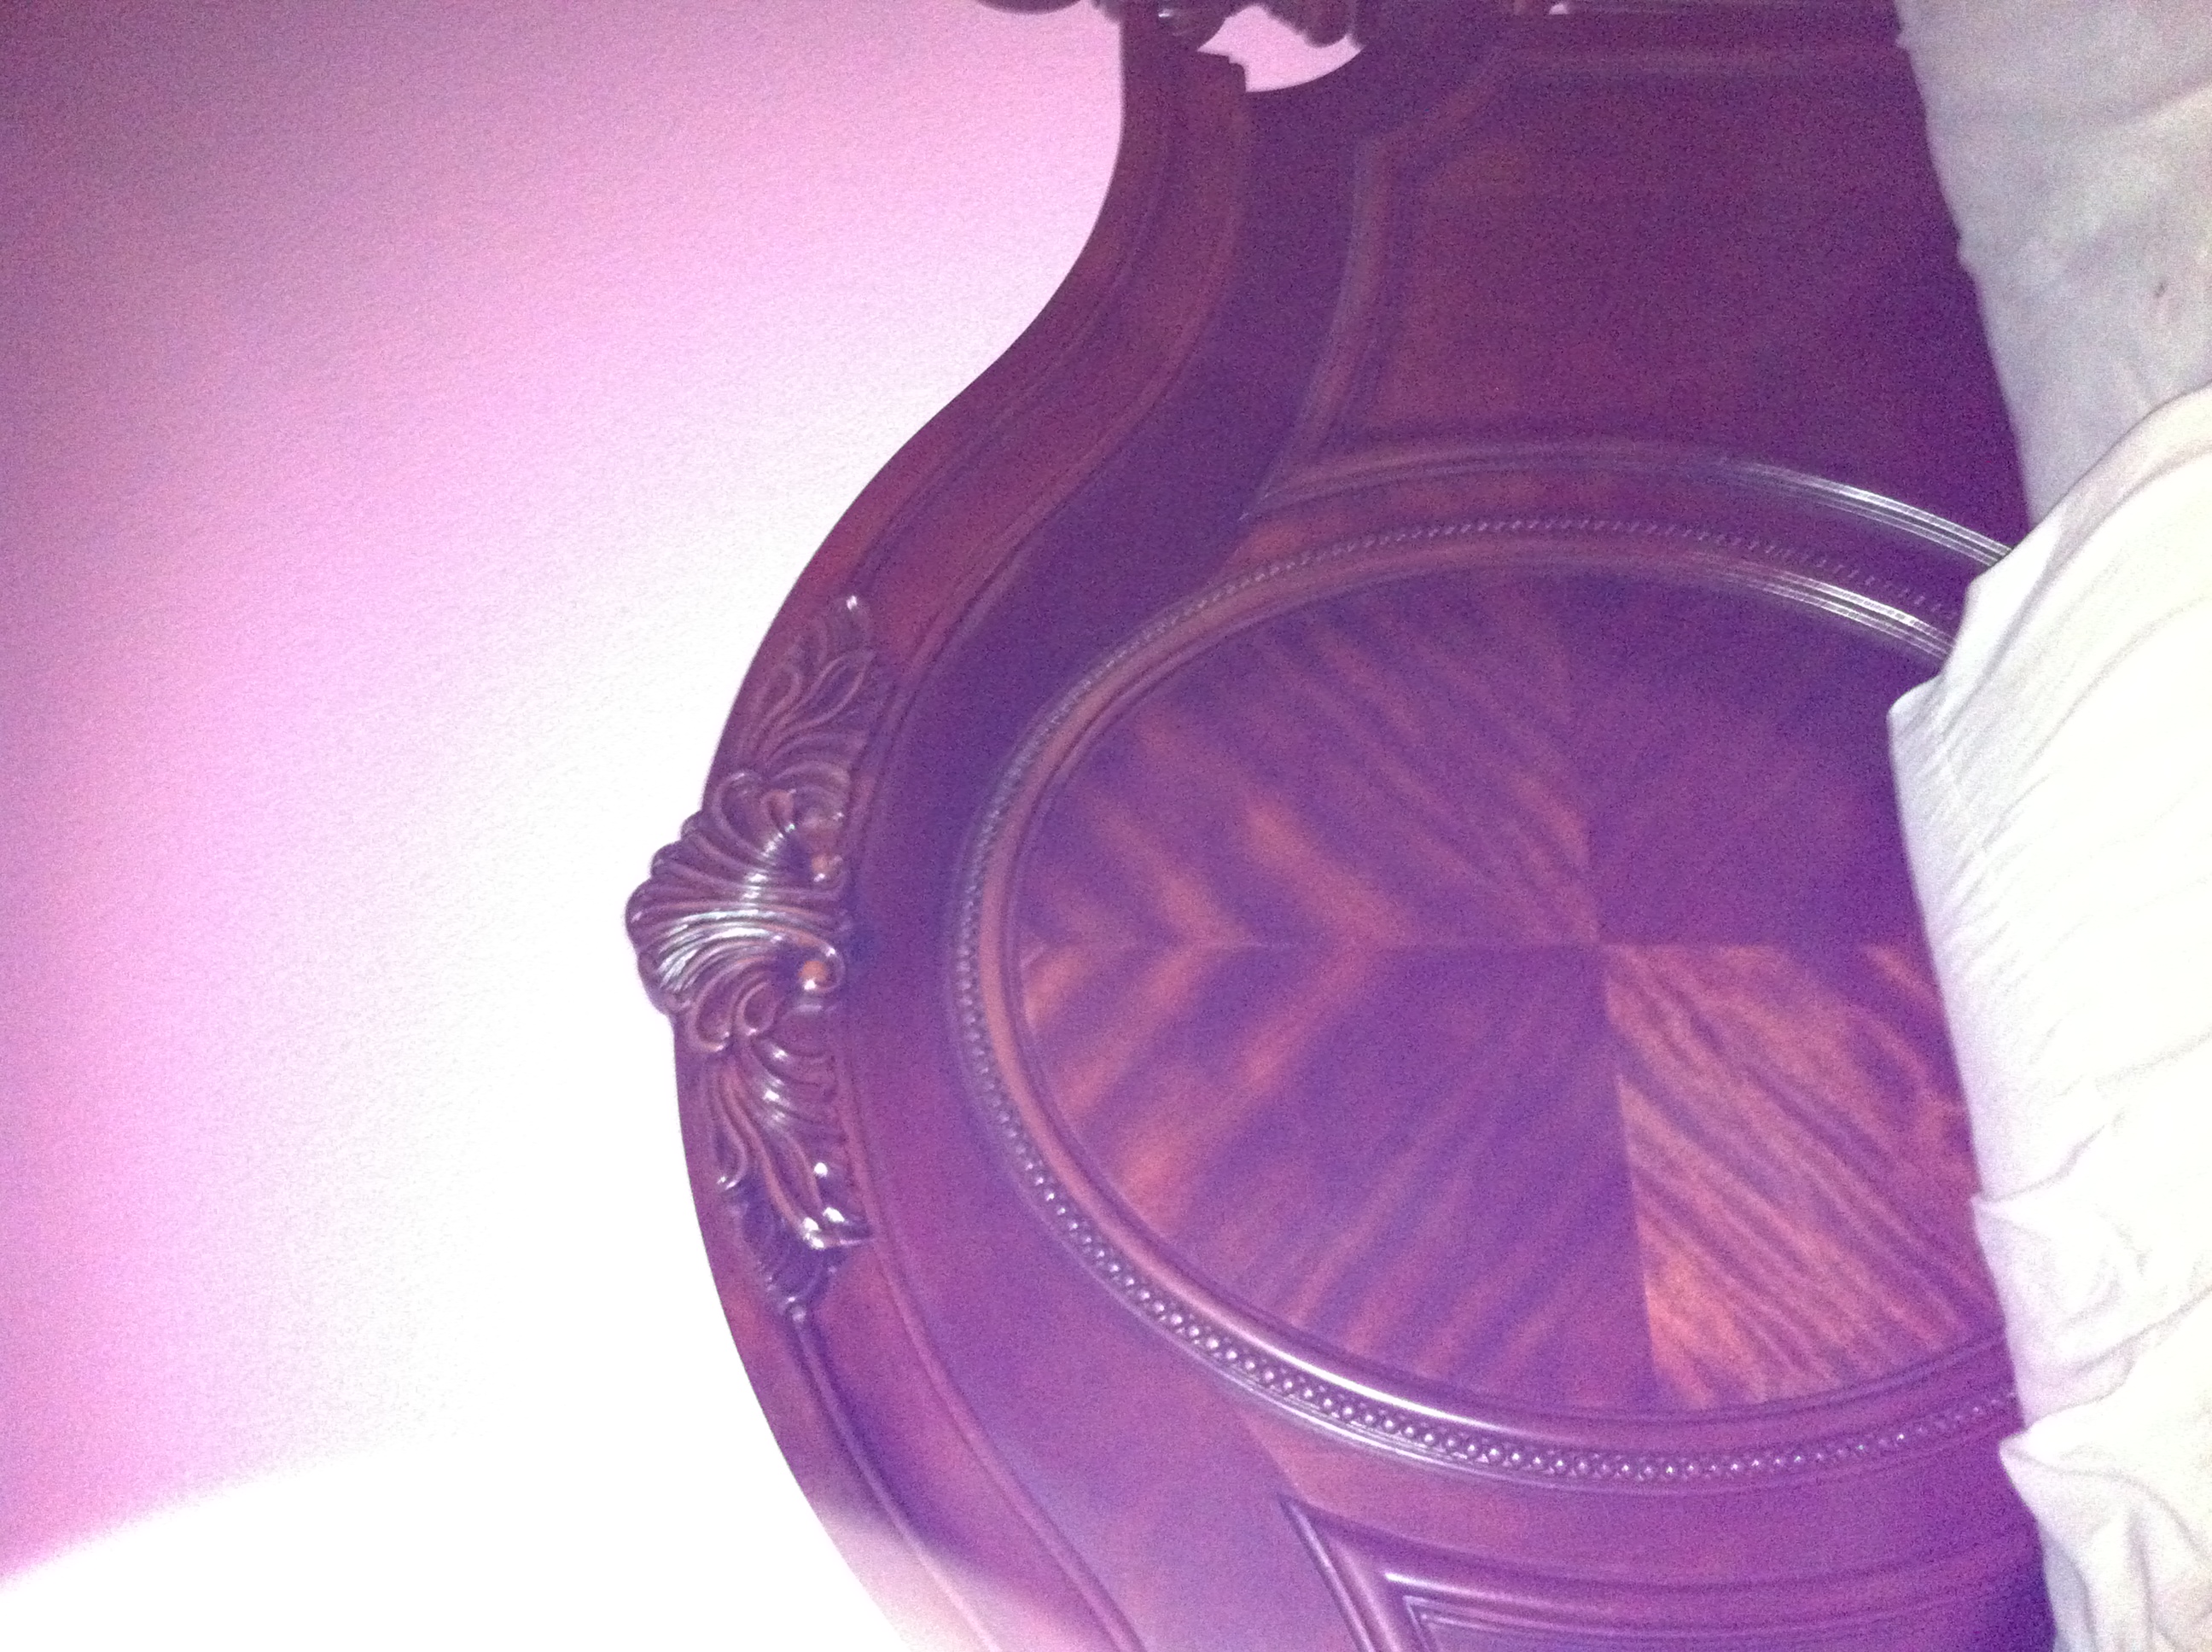Question: What is the name of this perfume?
Answer: unanswerable